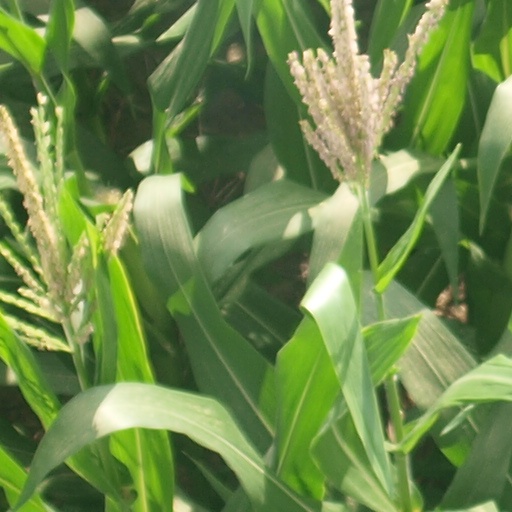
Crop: maize; corn